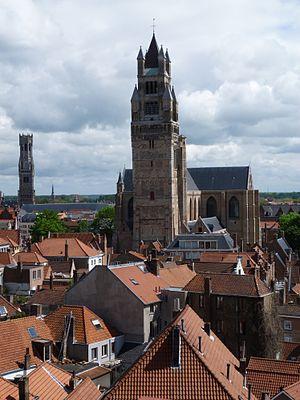
La cathédrale Saint-Sauveur, est un édifice religieux catholique sis à Bruges, en Belgique. Bâtie au Xᵉ siècle elle est la plus ancienne église de Bruges. D'abord église paroissiale, elle devint le siège de l'évêché de Bruges au début du XIXᵉ siècle, après la destruction de la cathédrale Saint-Donatien lors de l'occupation française en 1799. Elle est dédiée au saint Sauveur.
Le Concertgebouw de Bruges, est un centre international de musique et des arts scéniques situé à Bruges. Il abrite régulièrement des grands festivals, comme le MAfestival de Bruges en août, la Bach Academy en janvier, et un festival de danse en décembre. Le bâtiment, situé sur la place 't Zand, a été construit en 2002, avec le support de la province de Flandre-Occidentale, alors que Bruges était la capitale européenne de la culture, mais il y avait dès 1990 des projets pour un tel bâtiment. Il mesure environ 120 mètres de long, 50 m de large et 35 m de haut.